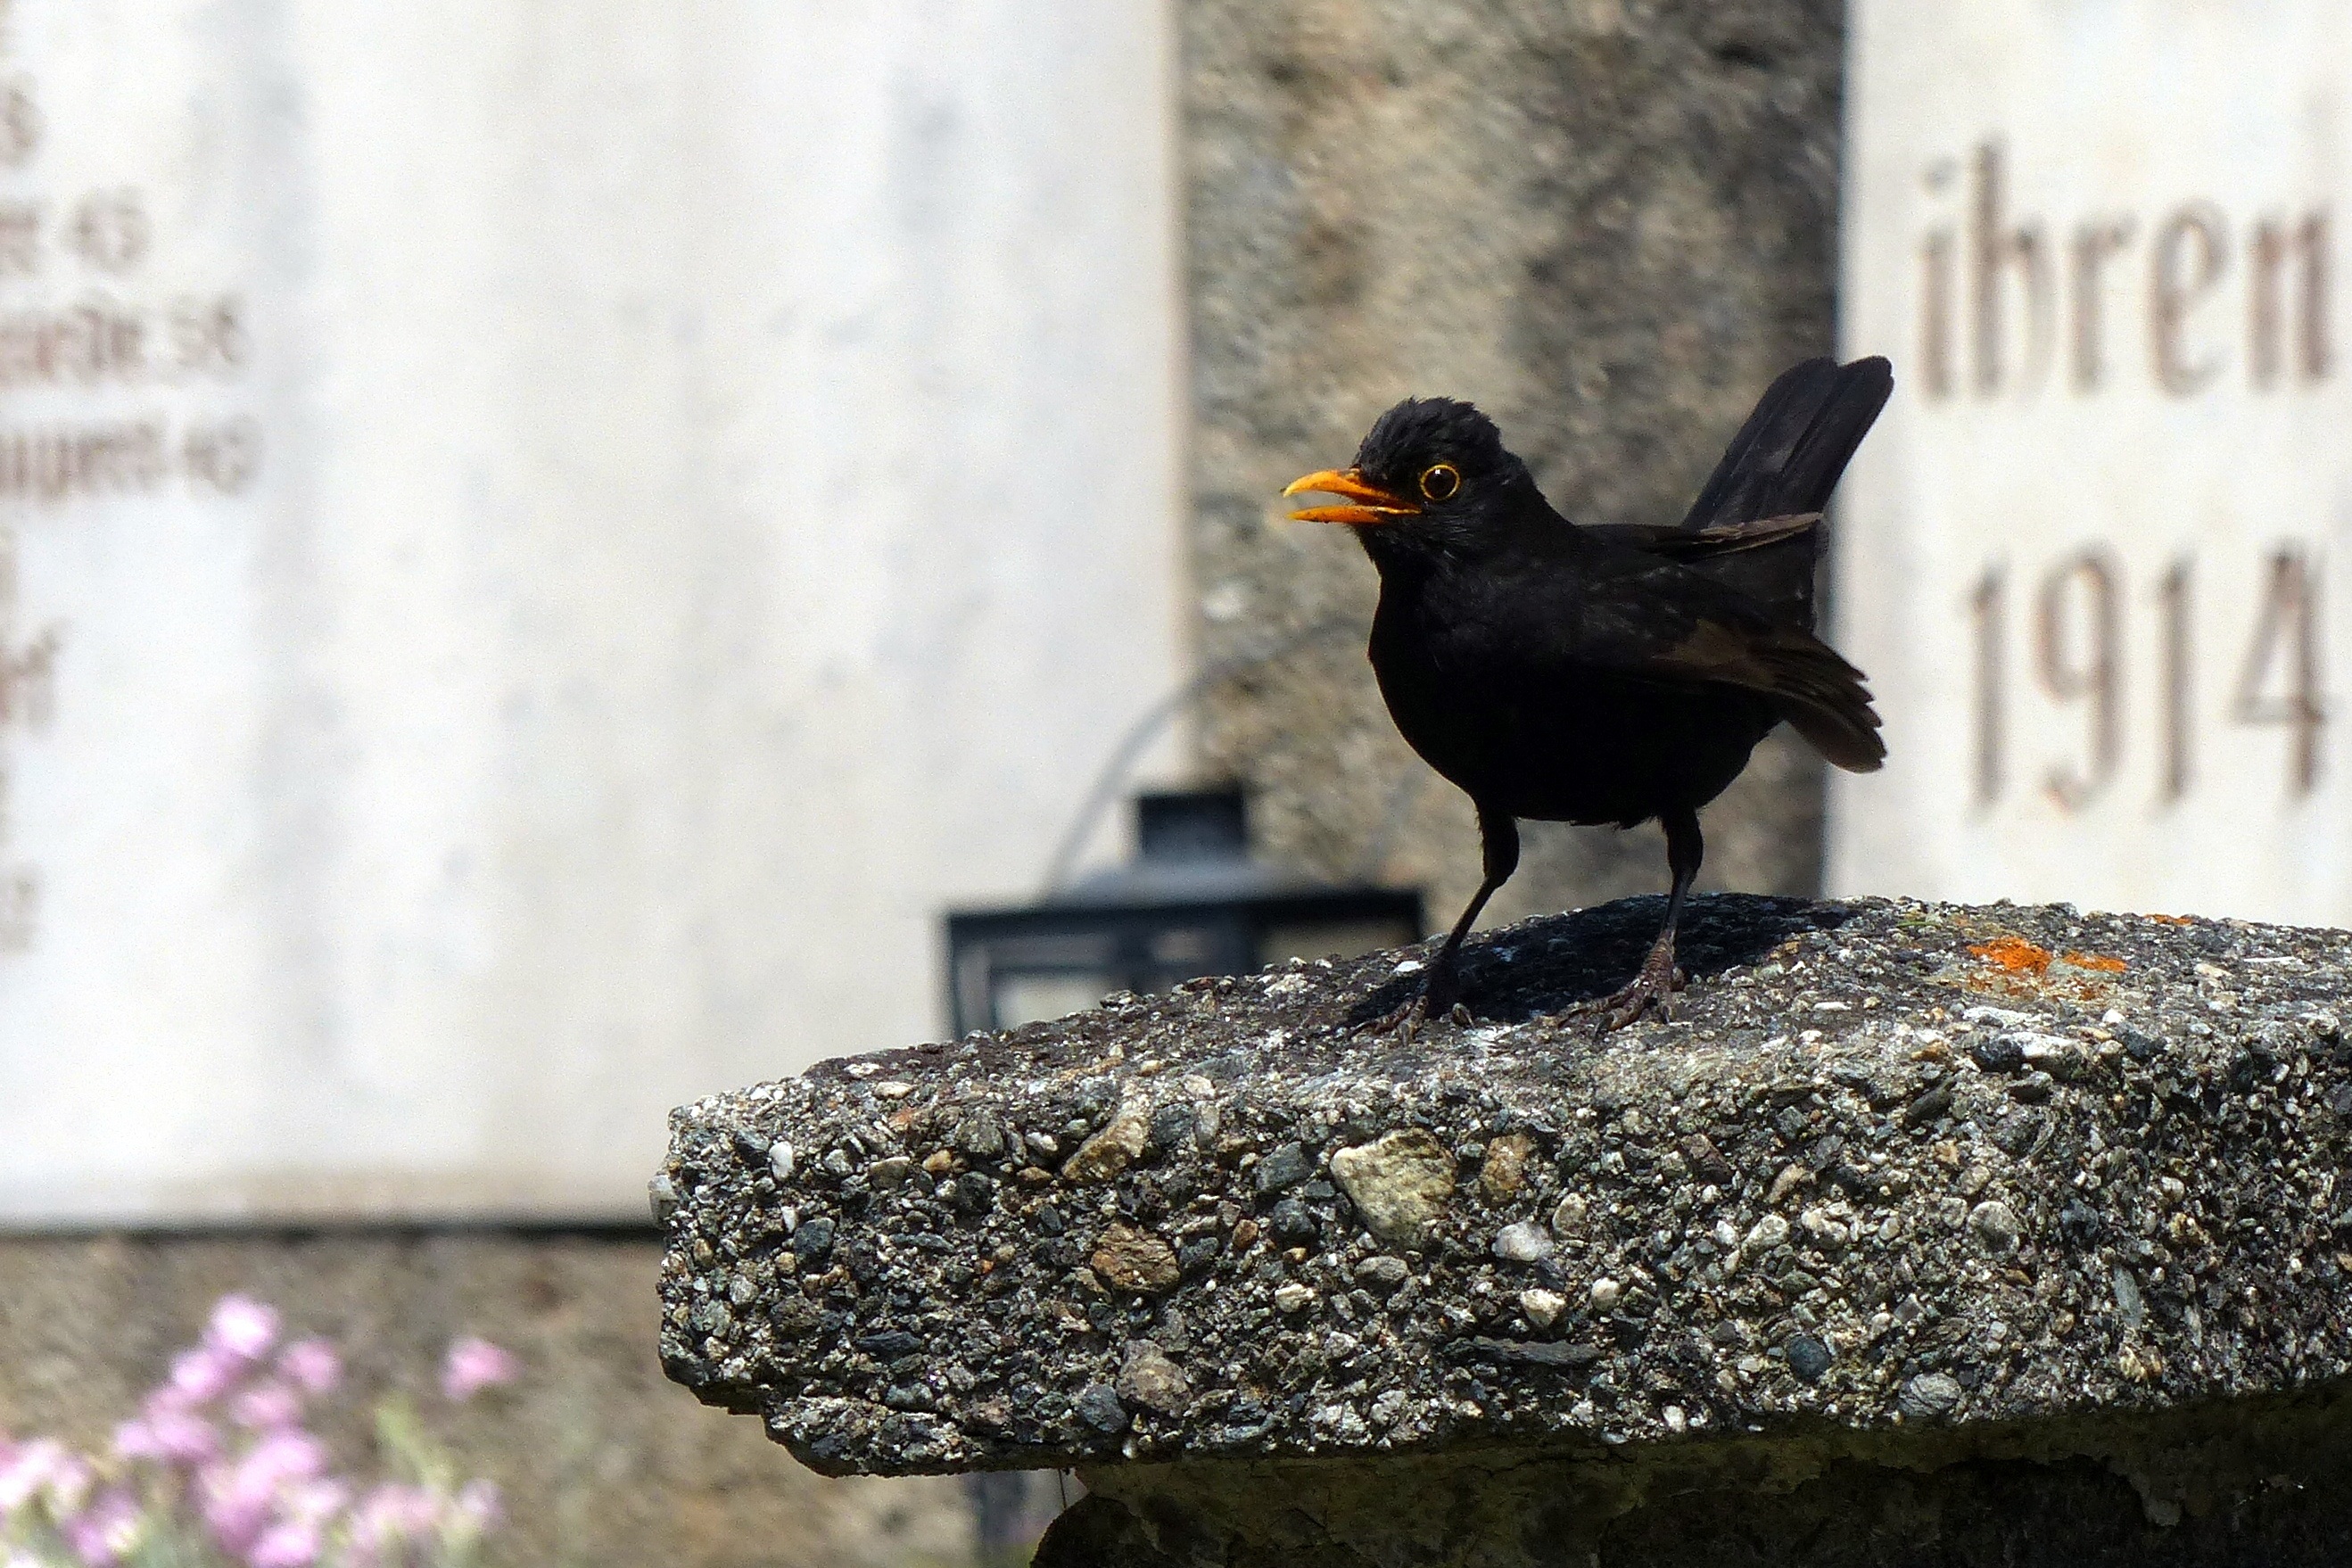
nature, bird, wildlife, beak, black, garden, fauna, vertebrate, blackbird, species, true, throttle, turdus merula, widely used, old world flycatcher, perching bird